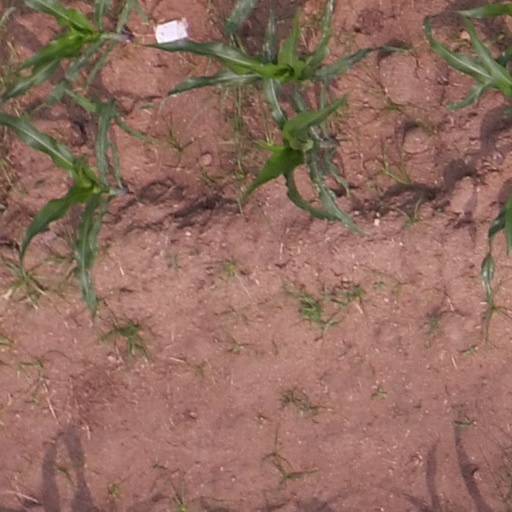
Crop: maize; corn